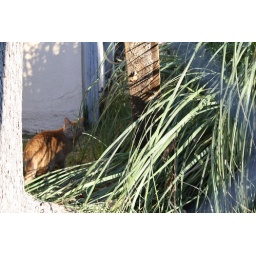
orange cat in a yard